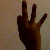
The image shows a hand gesture representing the number 9 in Indian Sign Language.